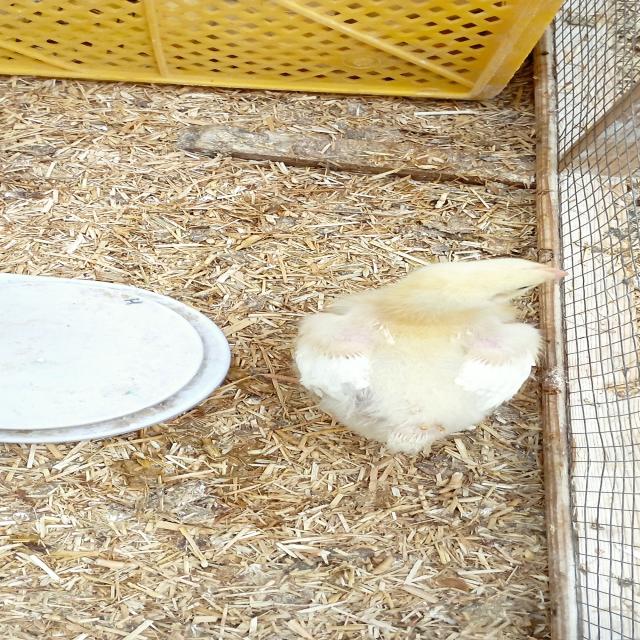
Weight: 393 g